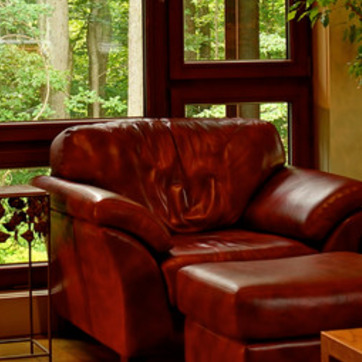
Material: leather